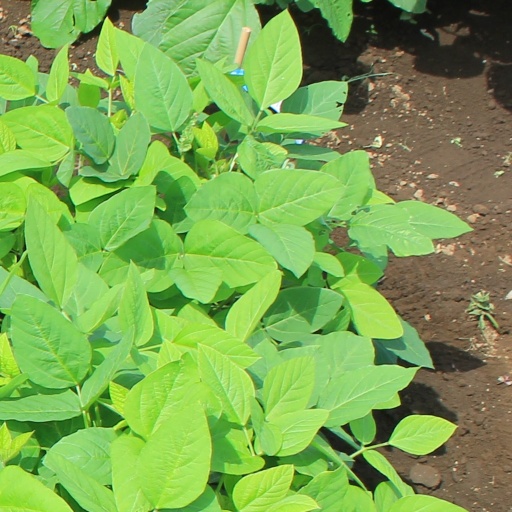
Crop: soybean